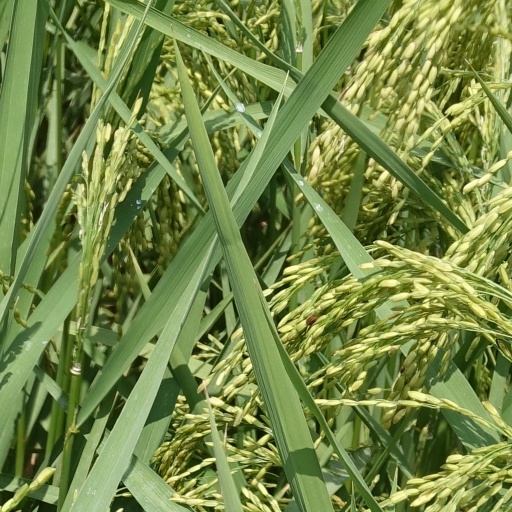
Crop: rice